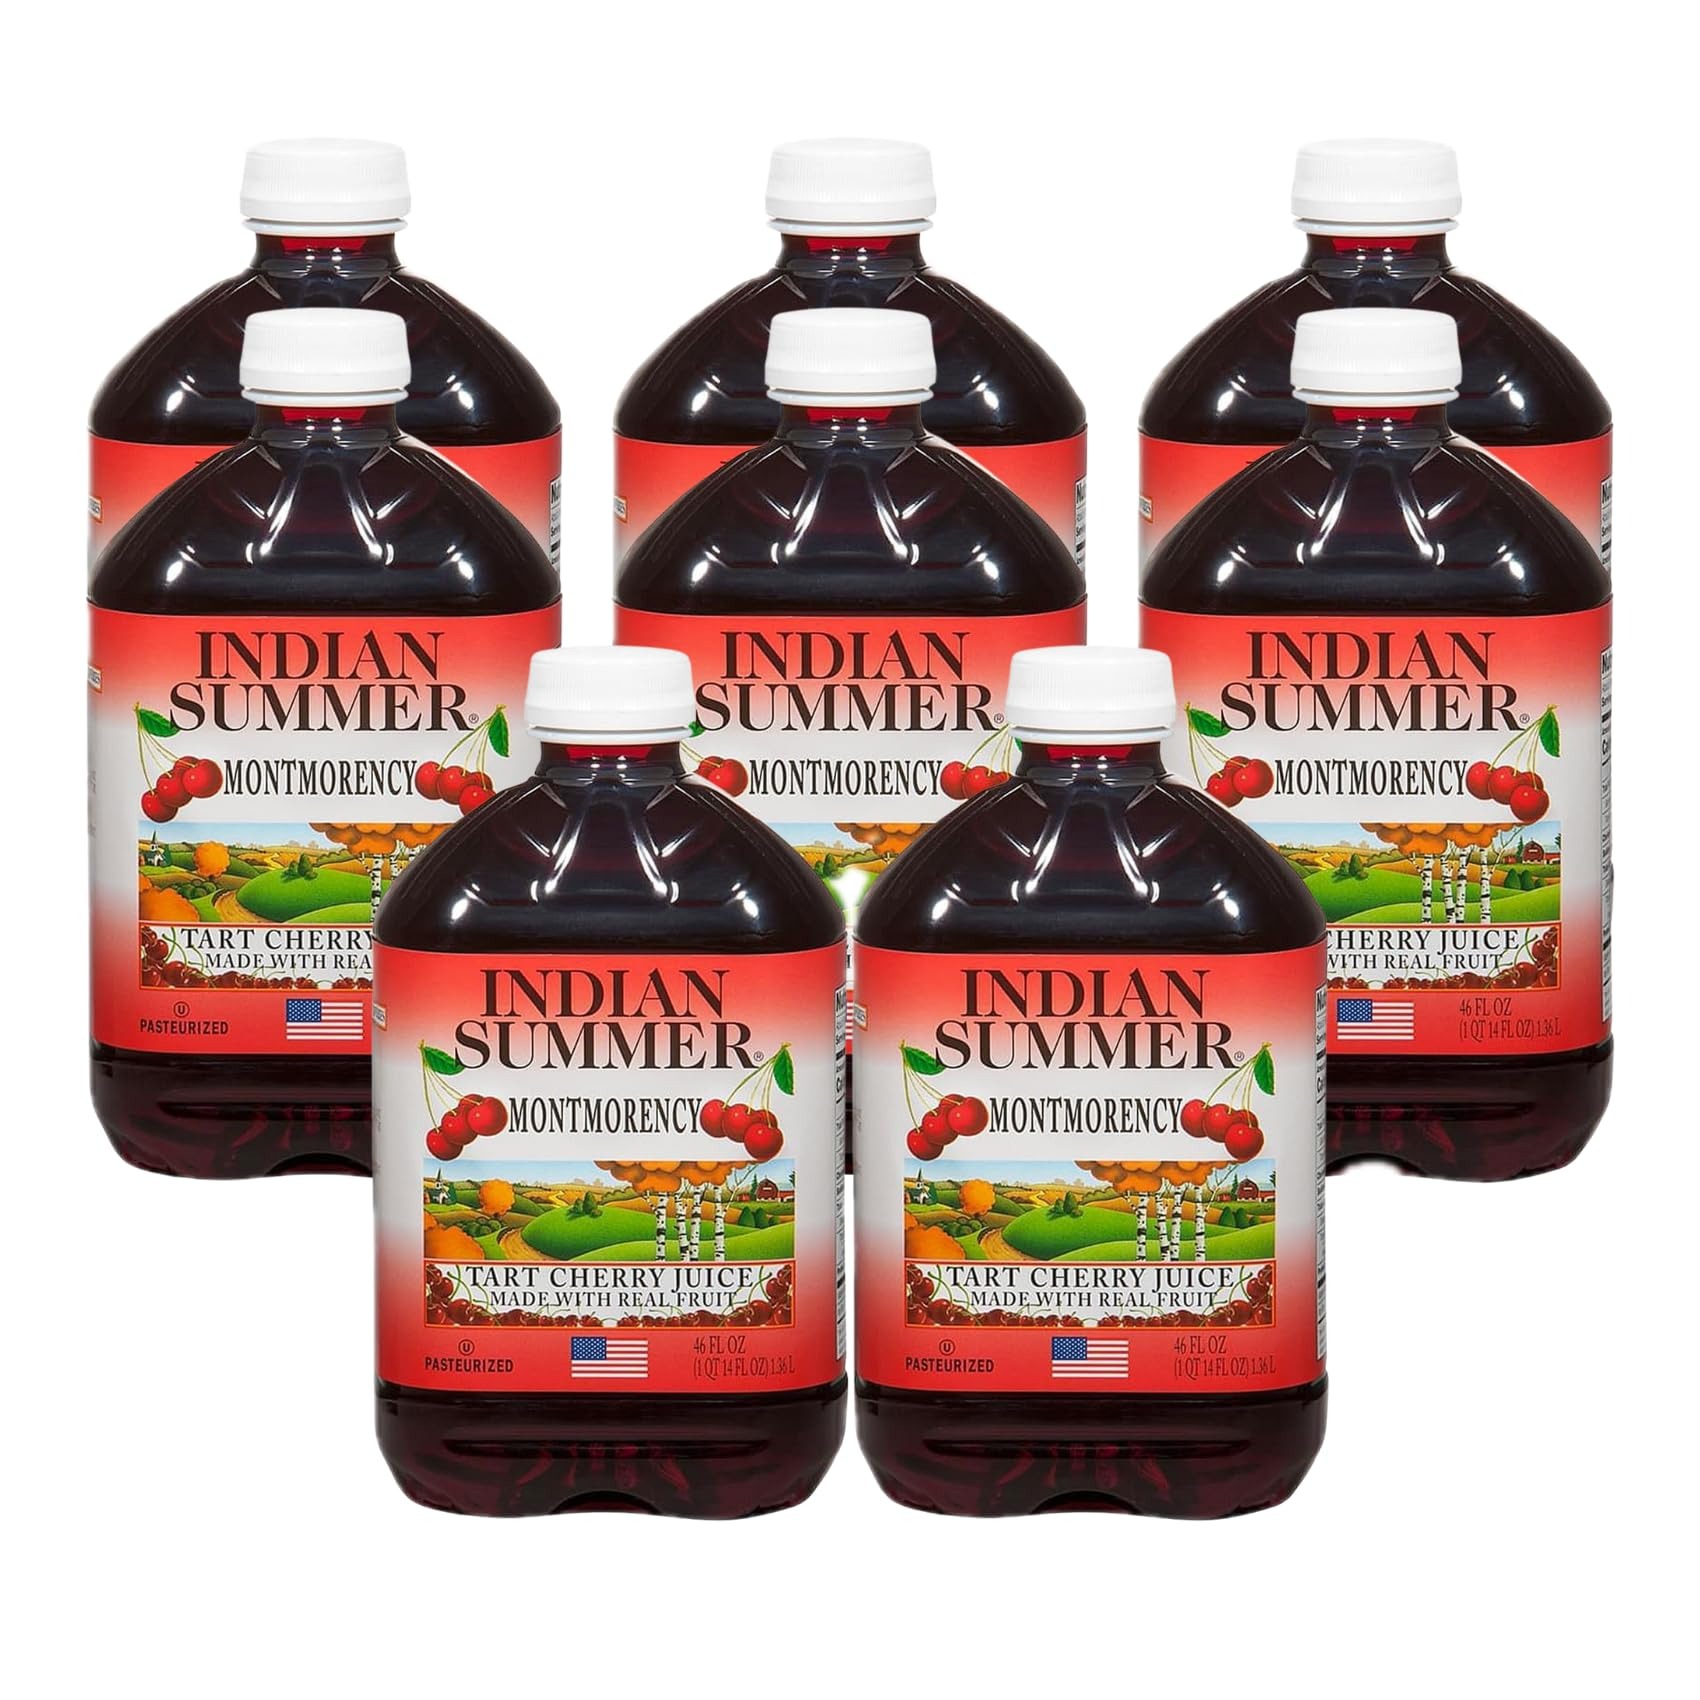
Item Name: Indian Summer 100% Tart Cherry Juice, Montmorency Cherry Juice, 46 Ounce (Pack of 8)
Bullet Point 1: Contains 8 Packs of Tart Cherry Juice
Bullet Point 2: No preservatives or sulfites; kosher; store in refrigerator, freezer, or cool, dry area
Bullet Point 3: The tart cherry taste is an indication of the amount of health benefits of anthocyanins
Bullet Point 4: Montmorency cherries contain flavonoid compounds which are behind the sourness, intense red color and potential health-promoting properties, like reducing muscle soreness after exercise, easing arthritis pain and enhancing heart health
Bullet Point 5: The Natural Melatonin in cherry juice will help you sleep better at night because they help regulate our sleep cycle
Value: 368.0
Unit: Fluid Ounce

Price: 32.99